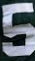
Number: 5